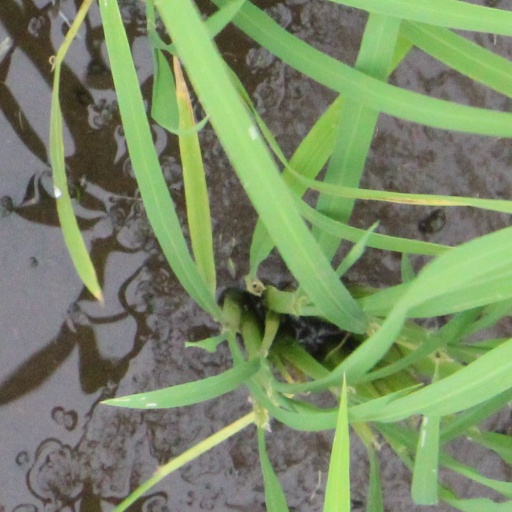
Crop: rice